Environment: real
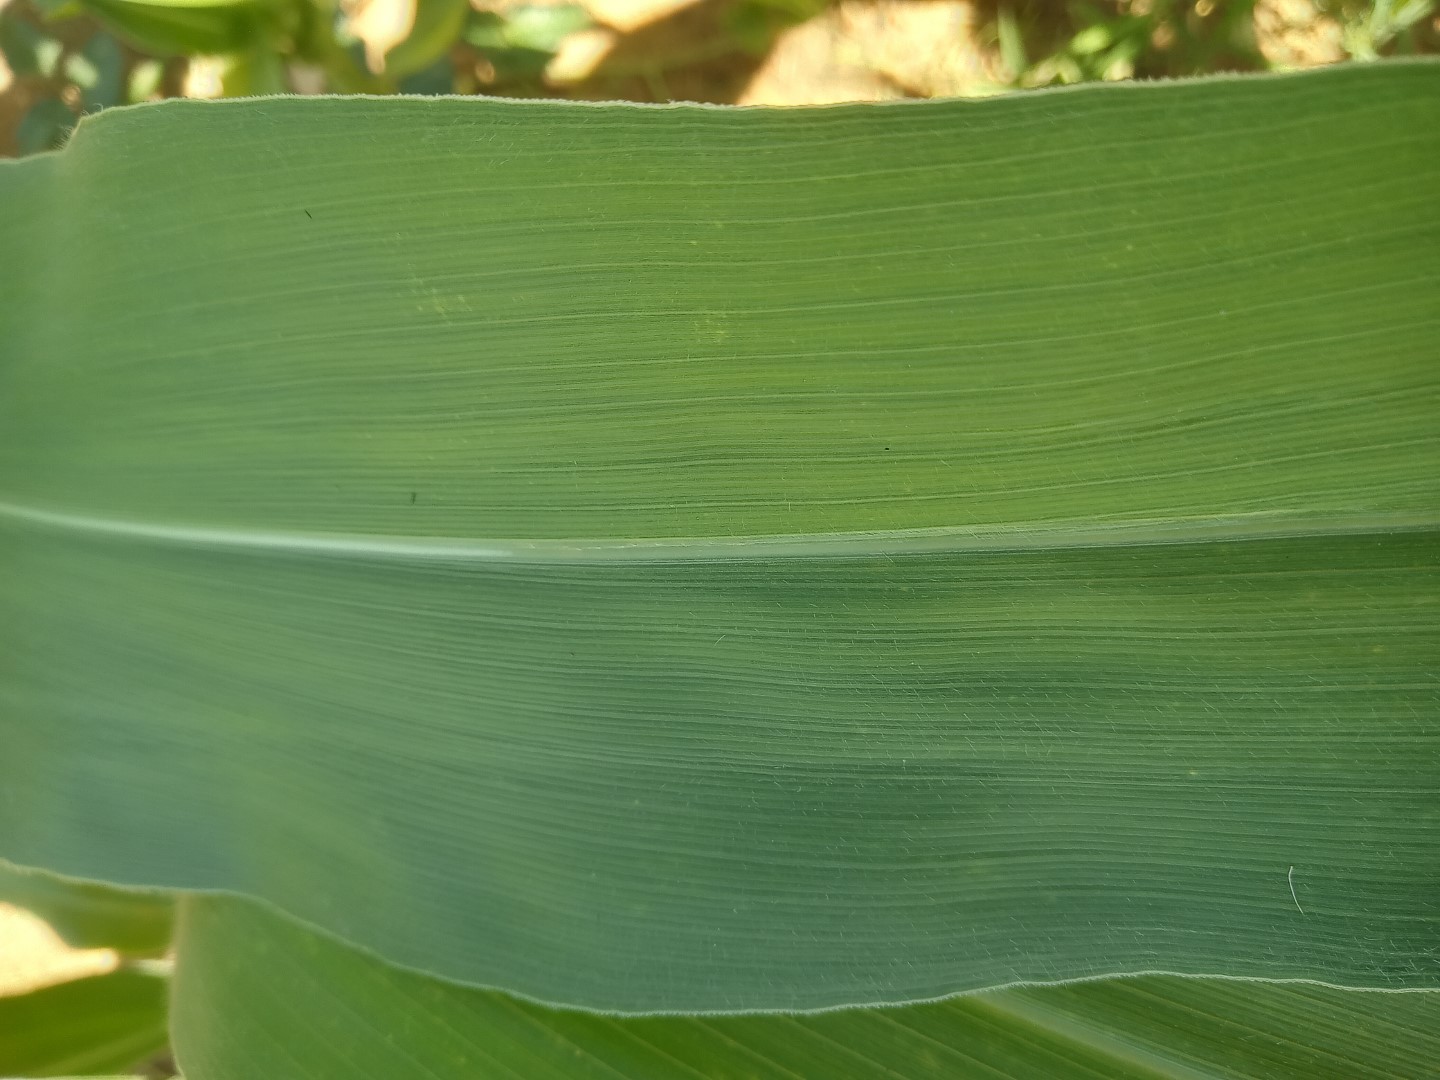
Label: healthy